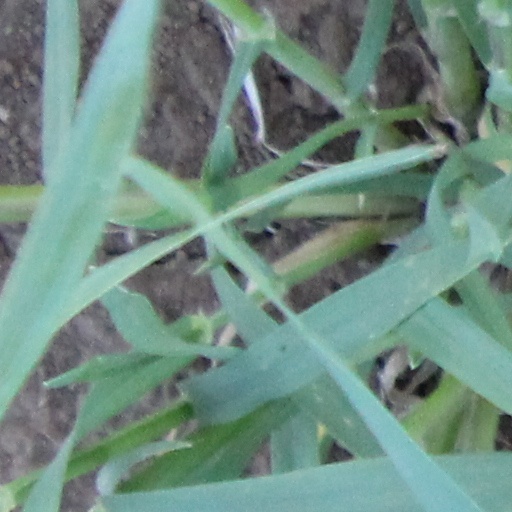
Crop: wheat